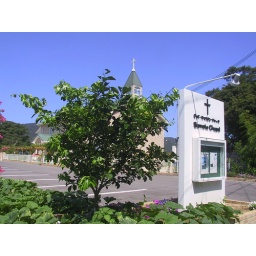
The Hassaku tree by our church sign.  The tree grows amazingly fast.  It is now close to 6' tall.